Sigbert Heister

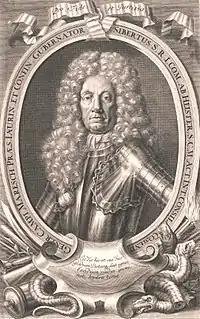
Portrait of Sigbert Heister

Sigbert Graf Heister (Kirchberg an der Raab, 1 January 1646 – Kirchberg an der Raab in Steiermark, 22 February 1718) was an Imperial Field marshal.